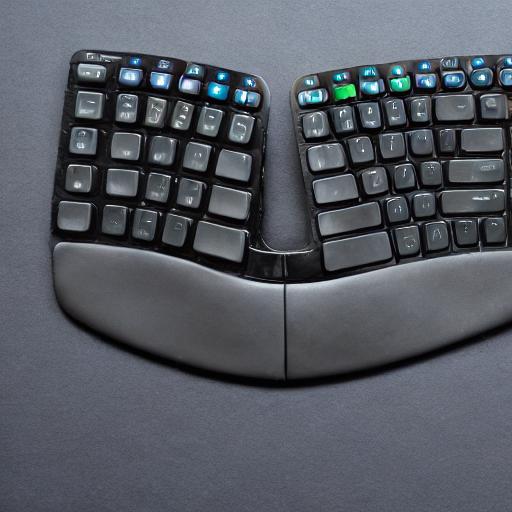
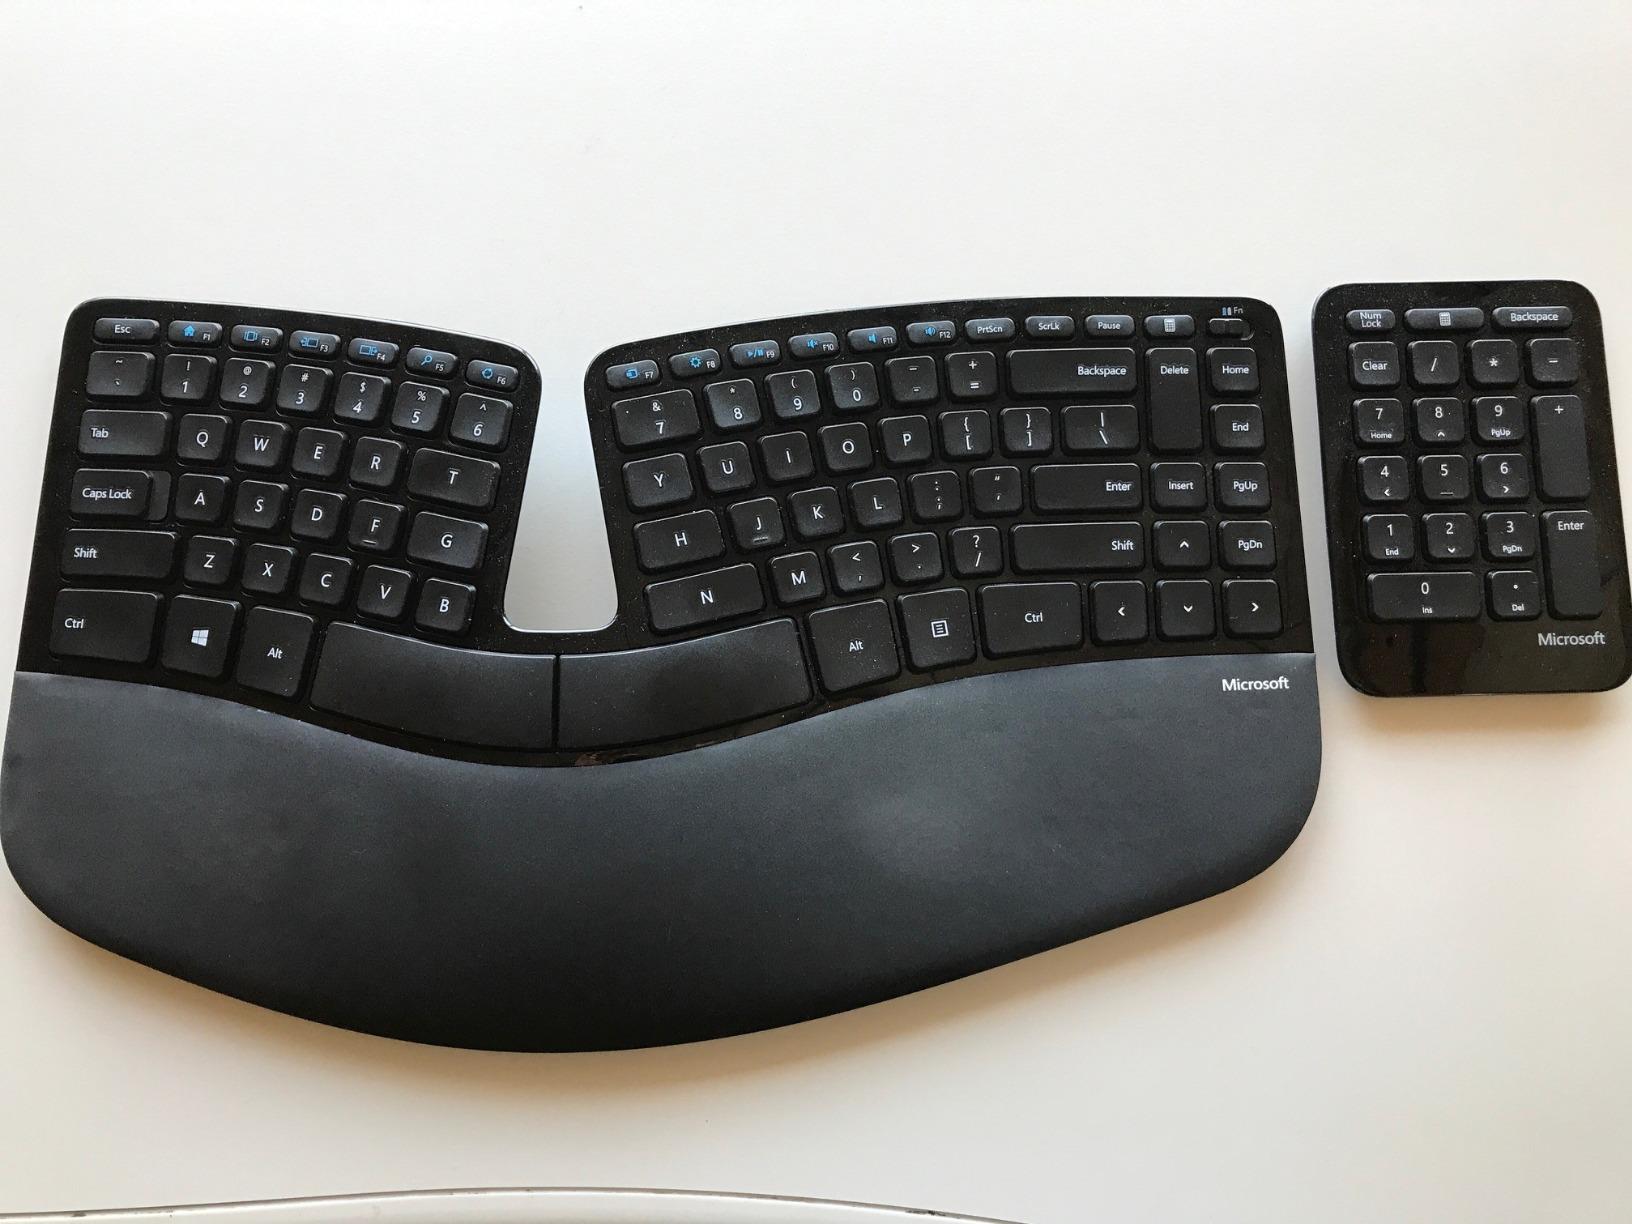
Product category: keyboard
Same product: no